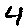
Label: 4